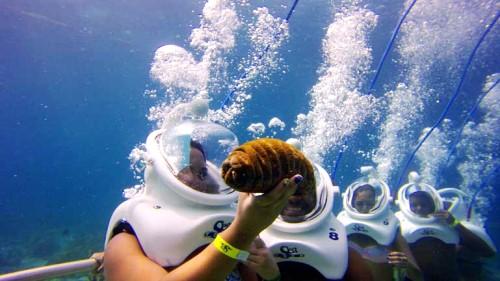
ở dưới biển có sự xuất hiện của nhiều người đang lặn